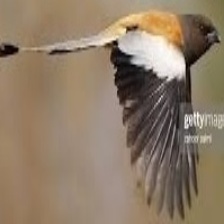
Species: RUFOUS TREPE
Scientific name: DENDROCITTA VAGABUNDA